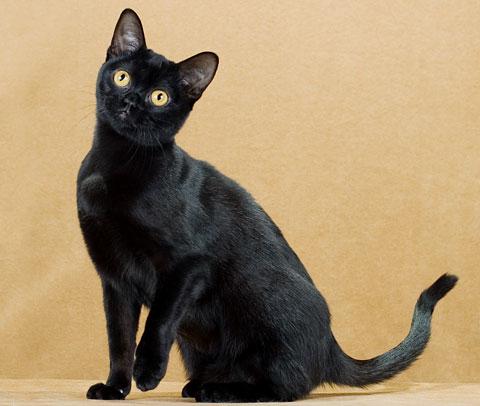
Breed: Bombay